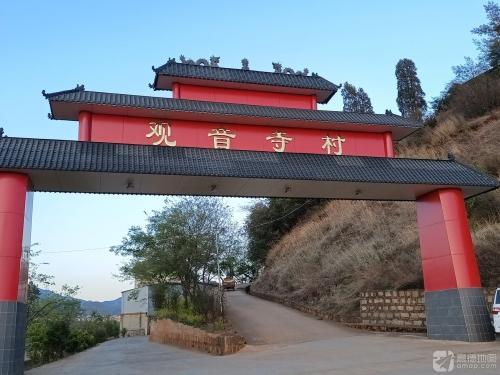
地标名称：观音寺
所在城市：昆明市·呈贡区